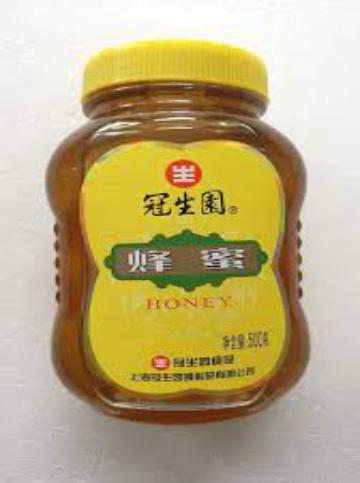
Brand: GuanShengYuan
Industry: Food